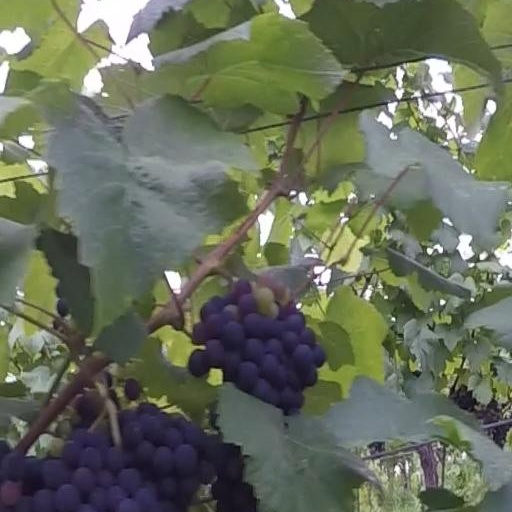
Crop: grape